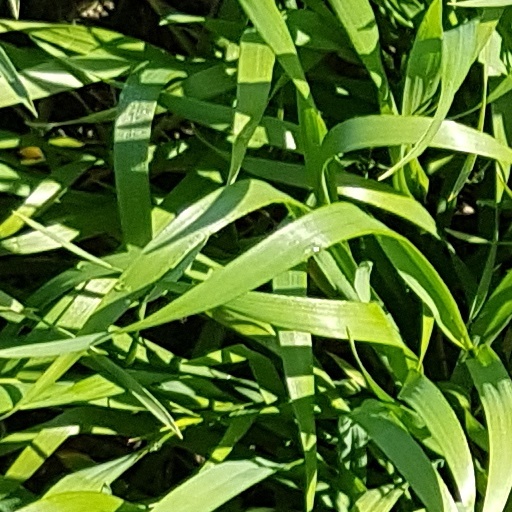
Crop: wheat